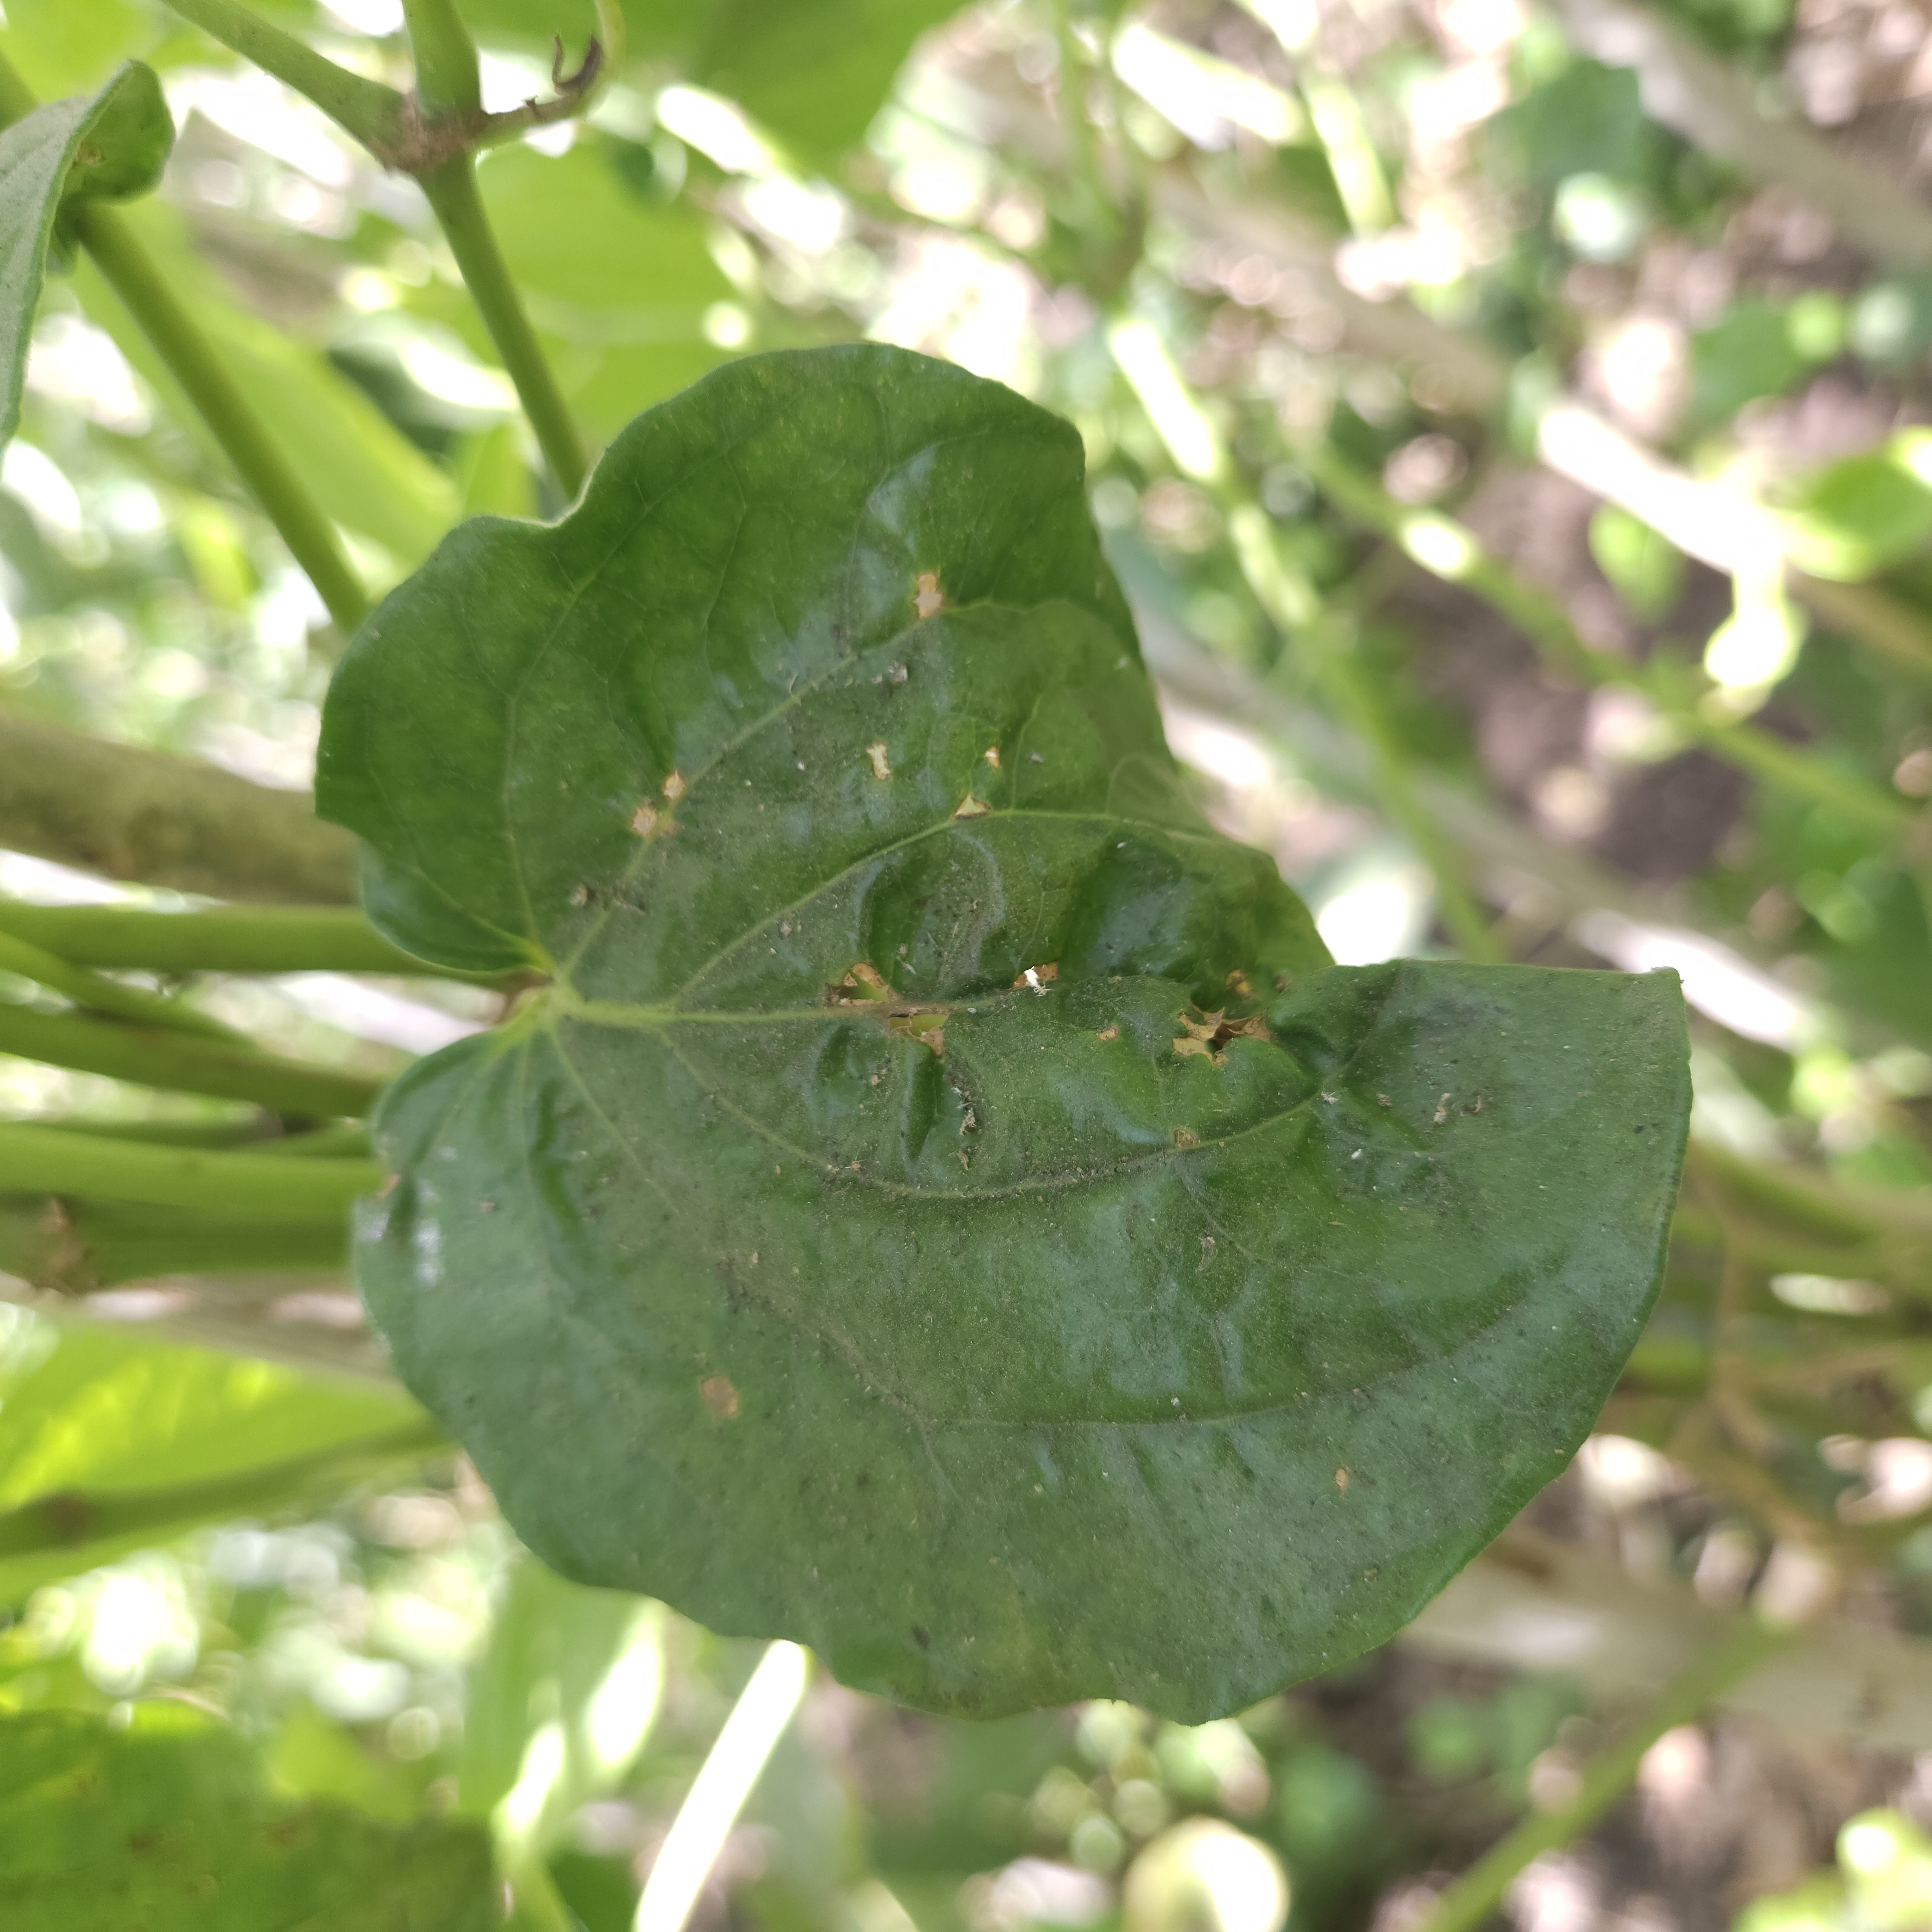
Label: Diseased